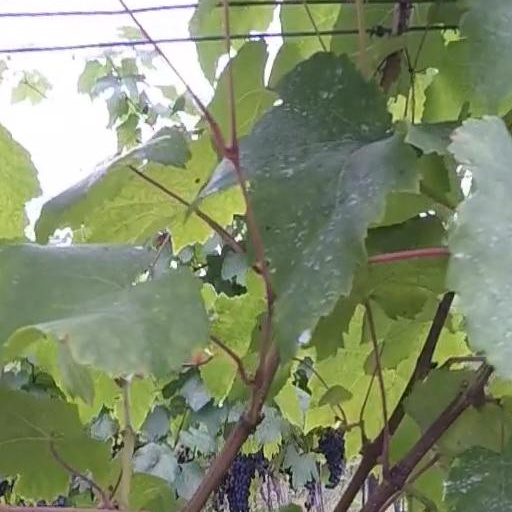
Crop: grape